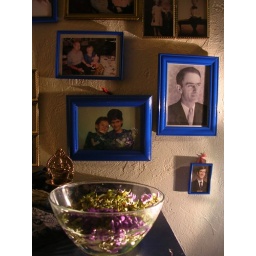
in bowls with water